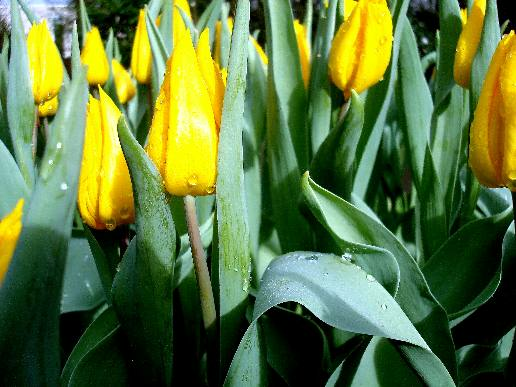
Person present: No